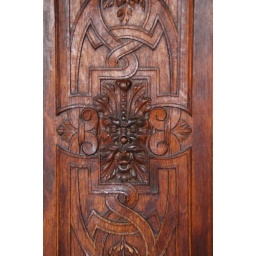
Face in the wooden door - ornate carved wooden panel